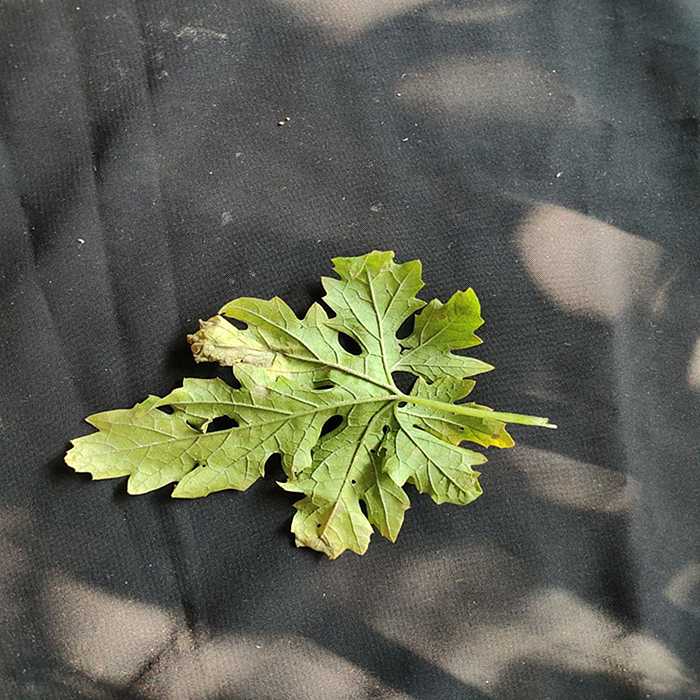
Plant: Bitter Gourd
Label: Downey mildew